Coilia nasus

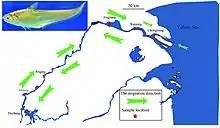
Seasonal migration and migratory dimorphism of "coilia nanus".

Some Chinese populations migrate anadromously every spring up the Yangtze River before their final gonadal maturation in order to spawn in the middle and lower reaches of the Yangtze. After this the mature fish then migrate back to the sea. Other groups have been reported to be resident in freshwater lakes during their entire life cycle, making the species an interesting model of partial migration or migratory dimorphism. To understand this process a 870Mb length reference genome has been assembled, and using this a population genetics study of representative freshwater and migratory individuals has probed deeper into the molecular mechanisms of migratory adaptation.